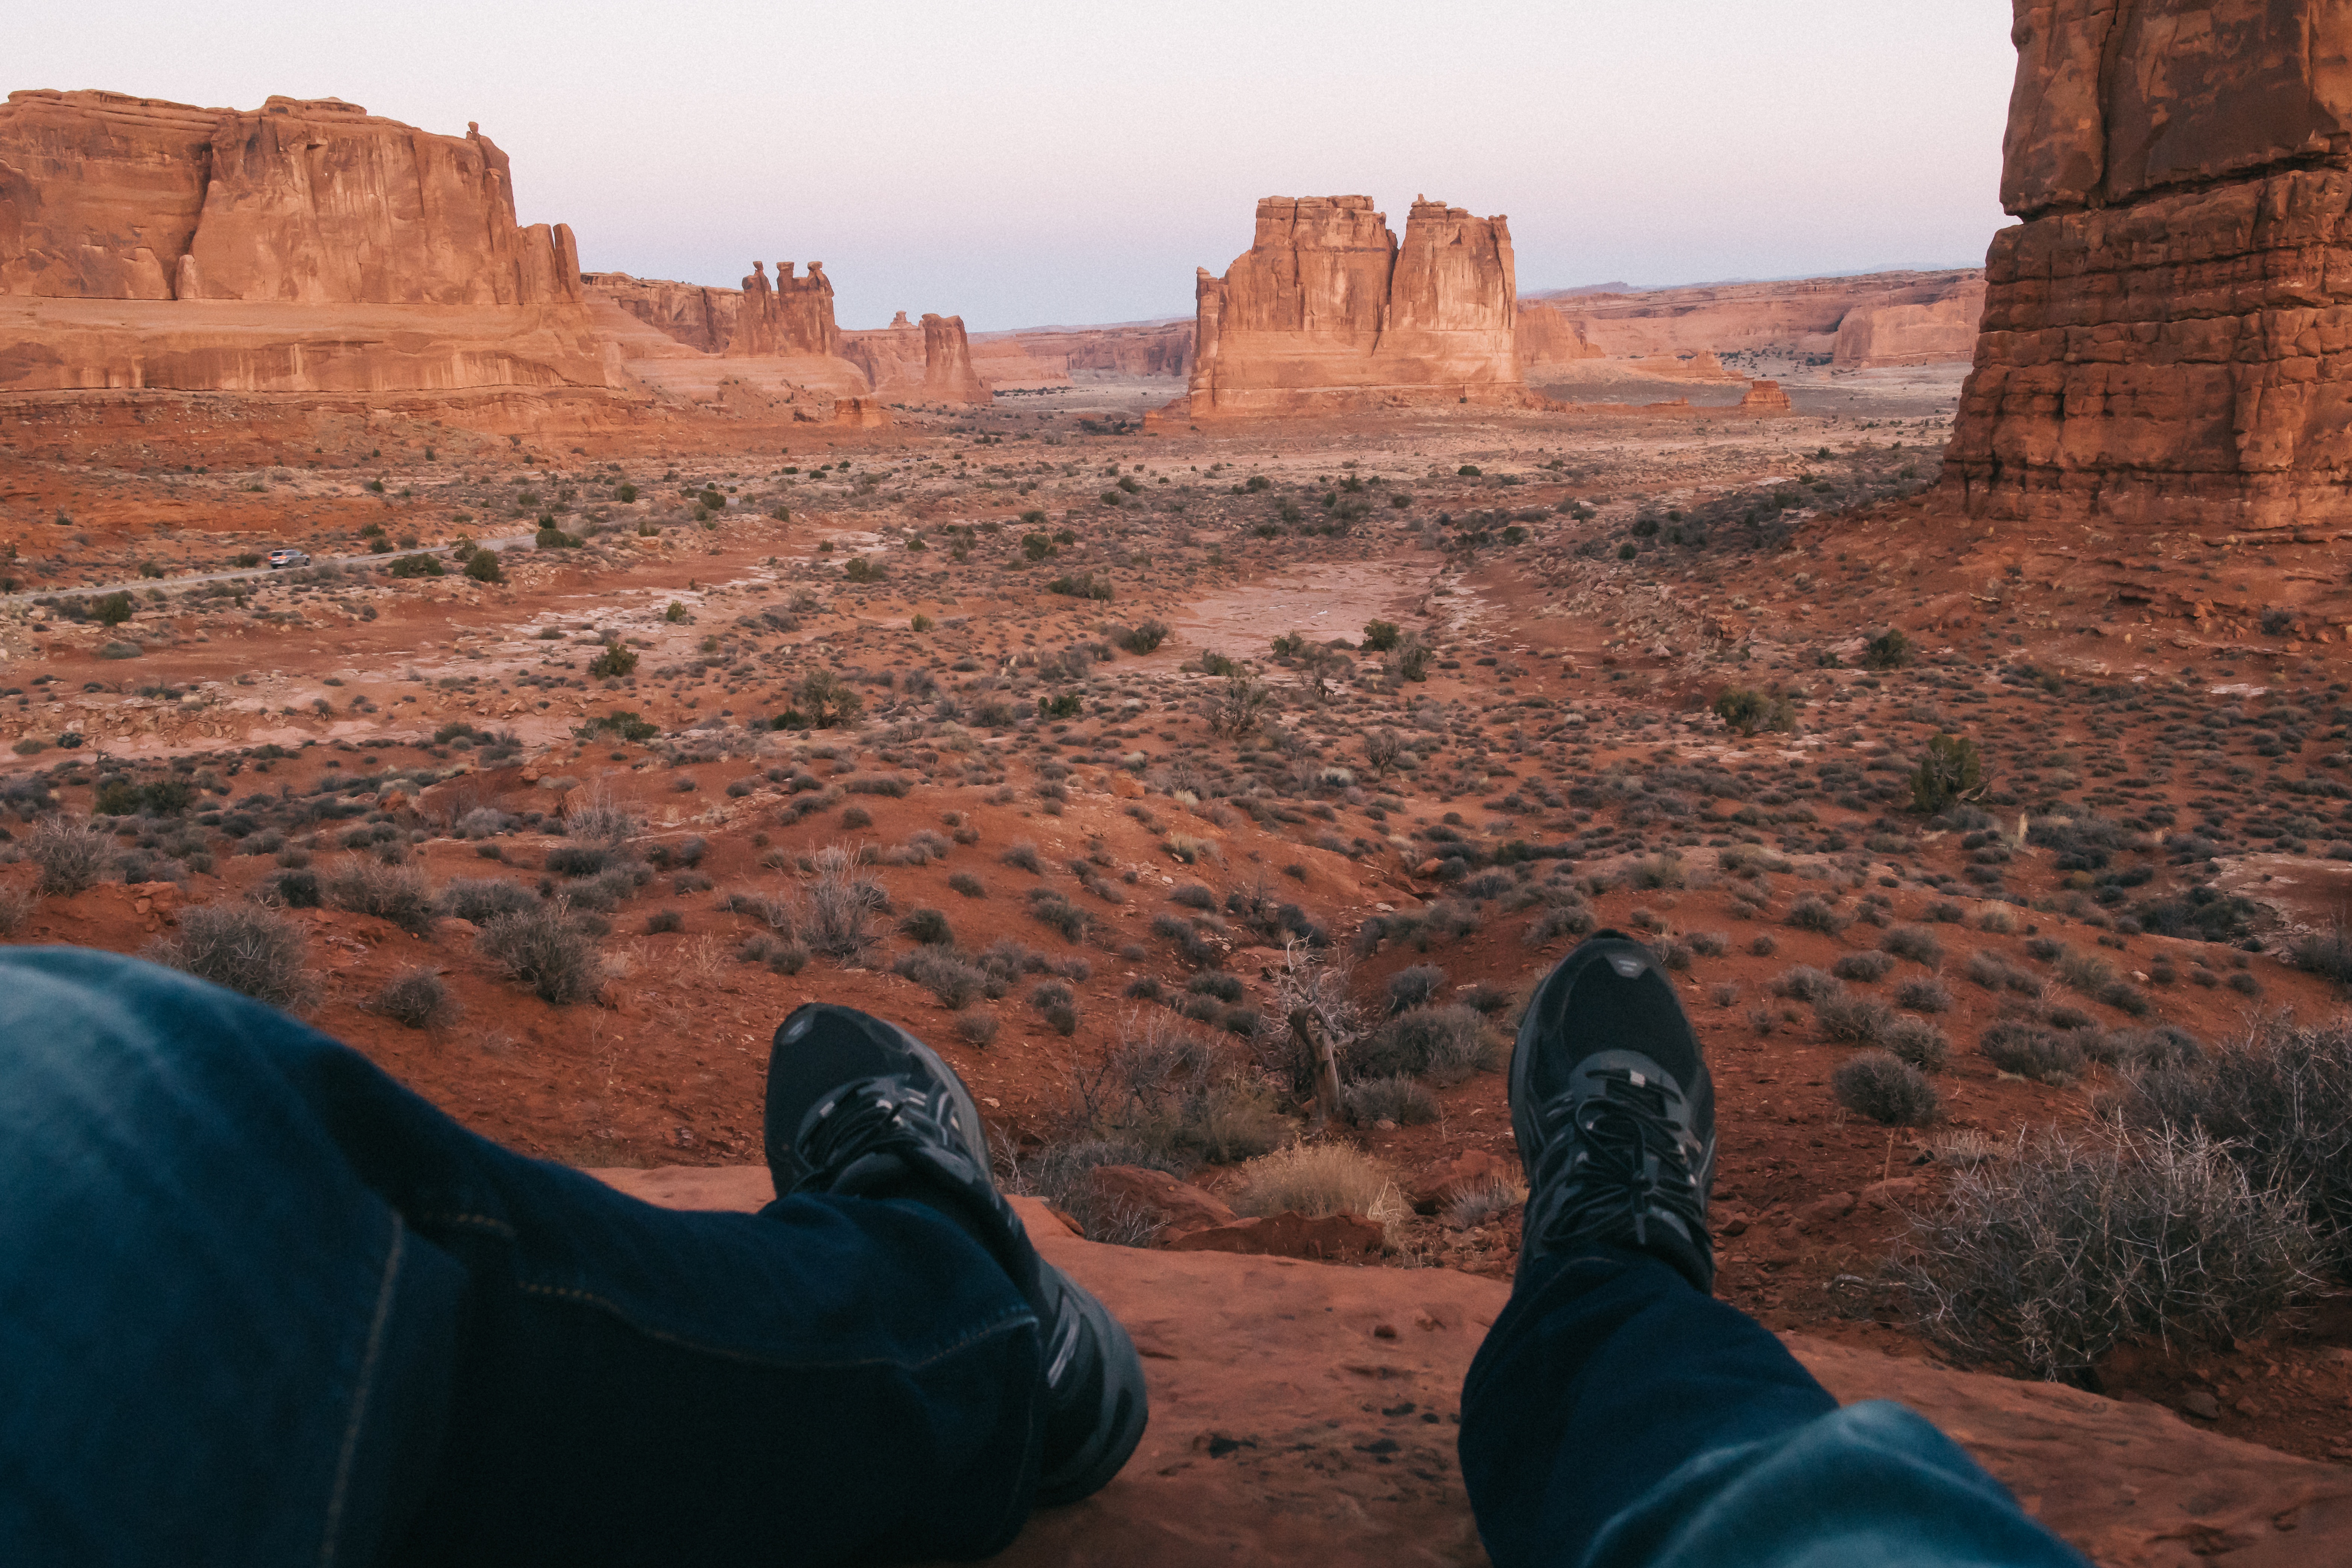
landscape, rock, valley, canyon, terrain, geology, badlands, plateau, wadi, butte, natural environment, geographical feature